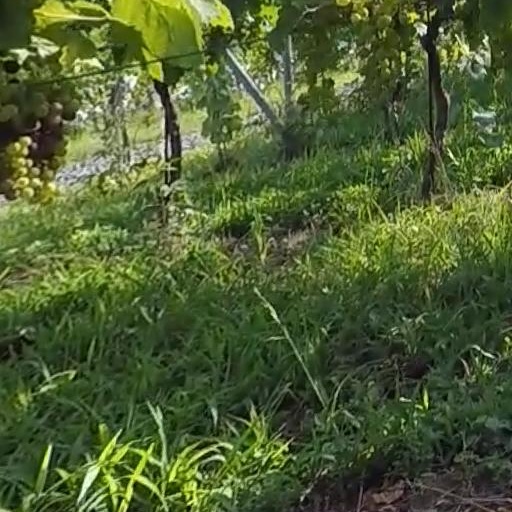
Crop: grape